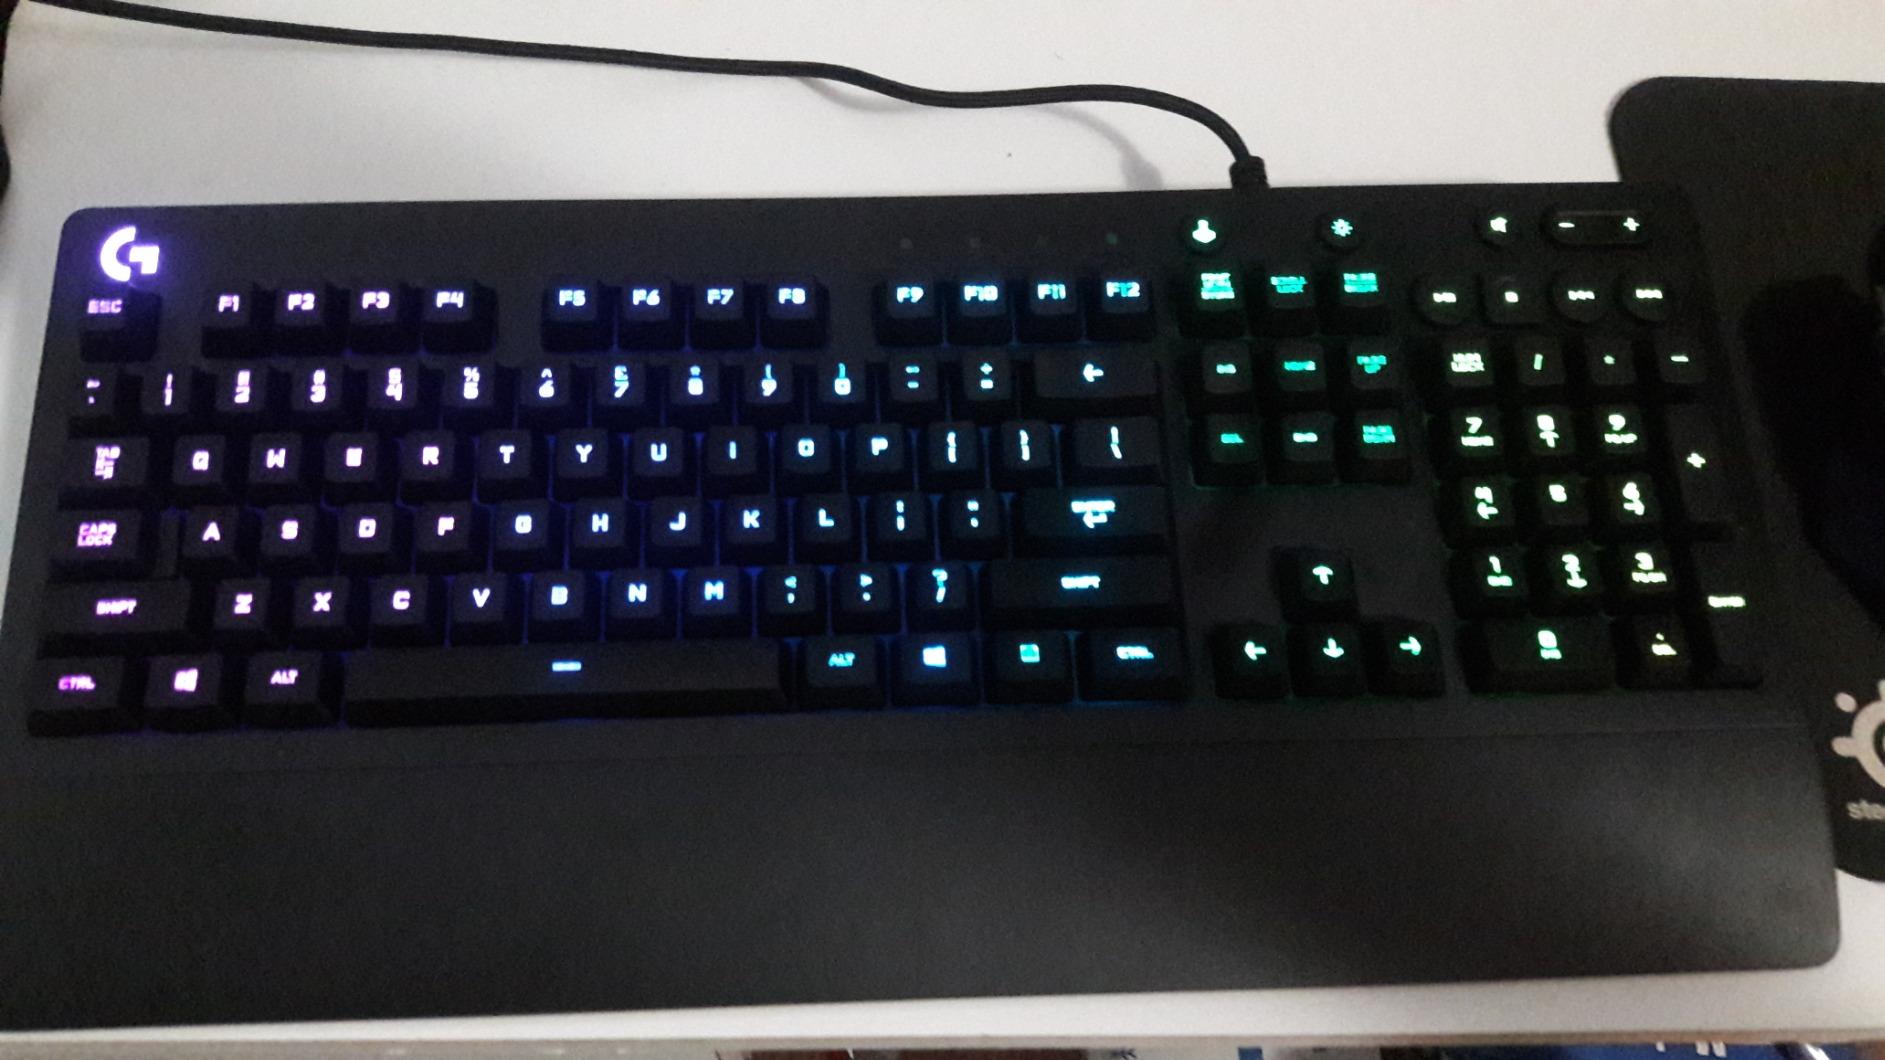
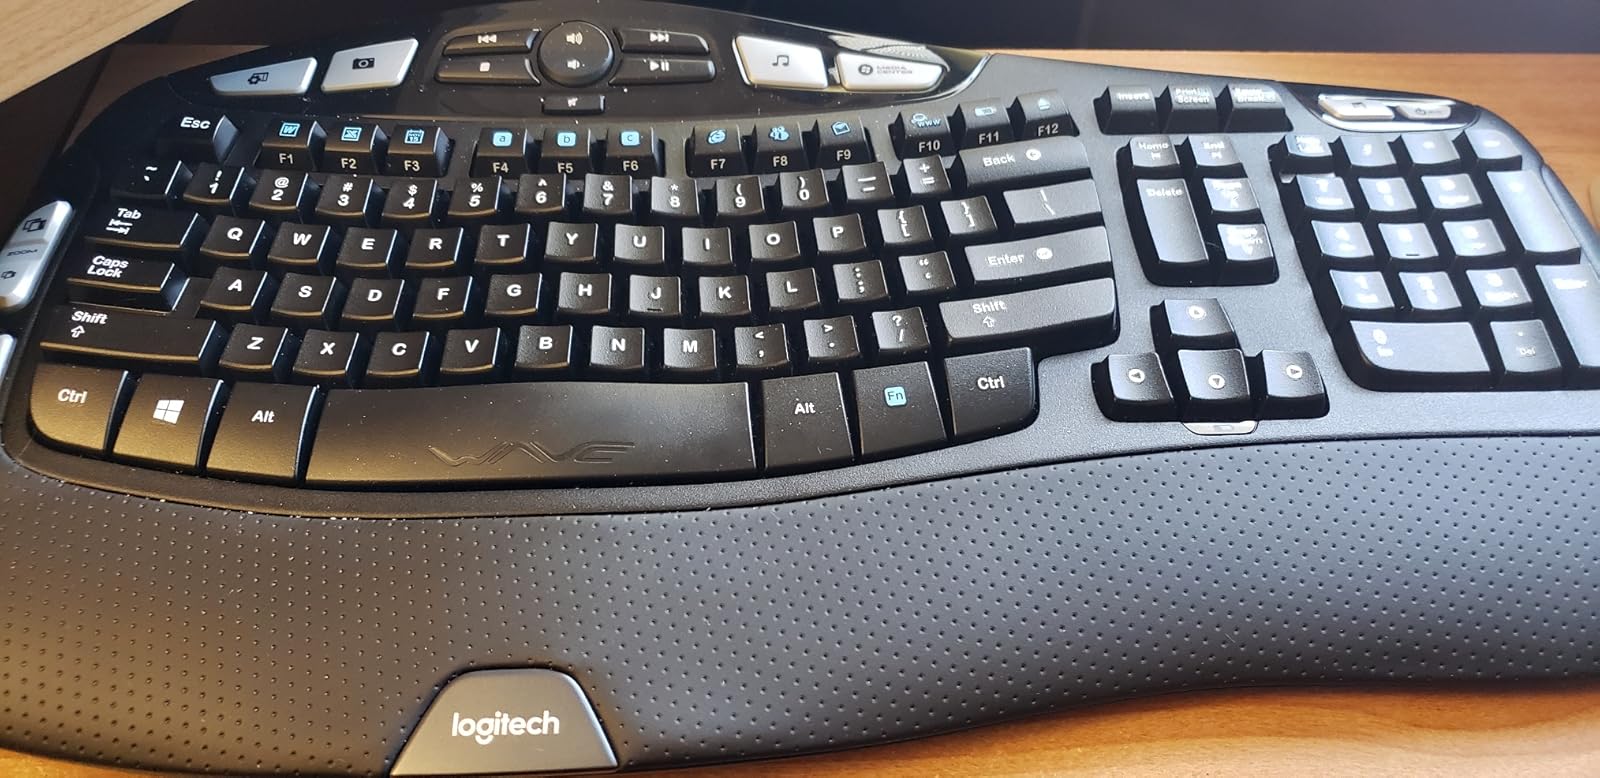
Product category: keyboard
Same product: no